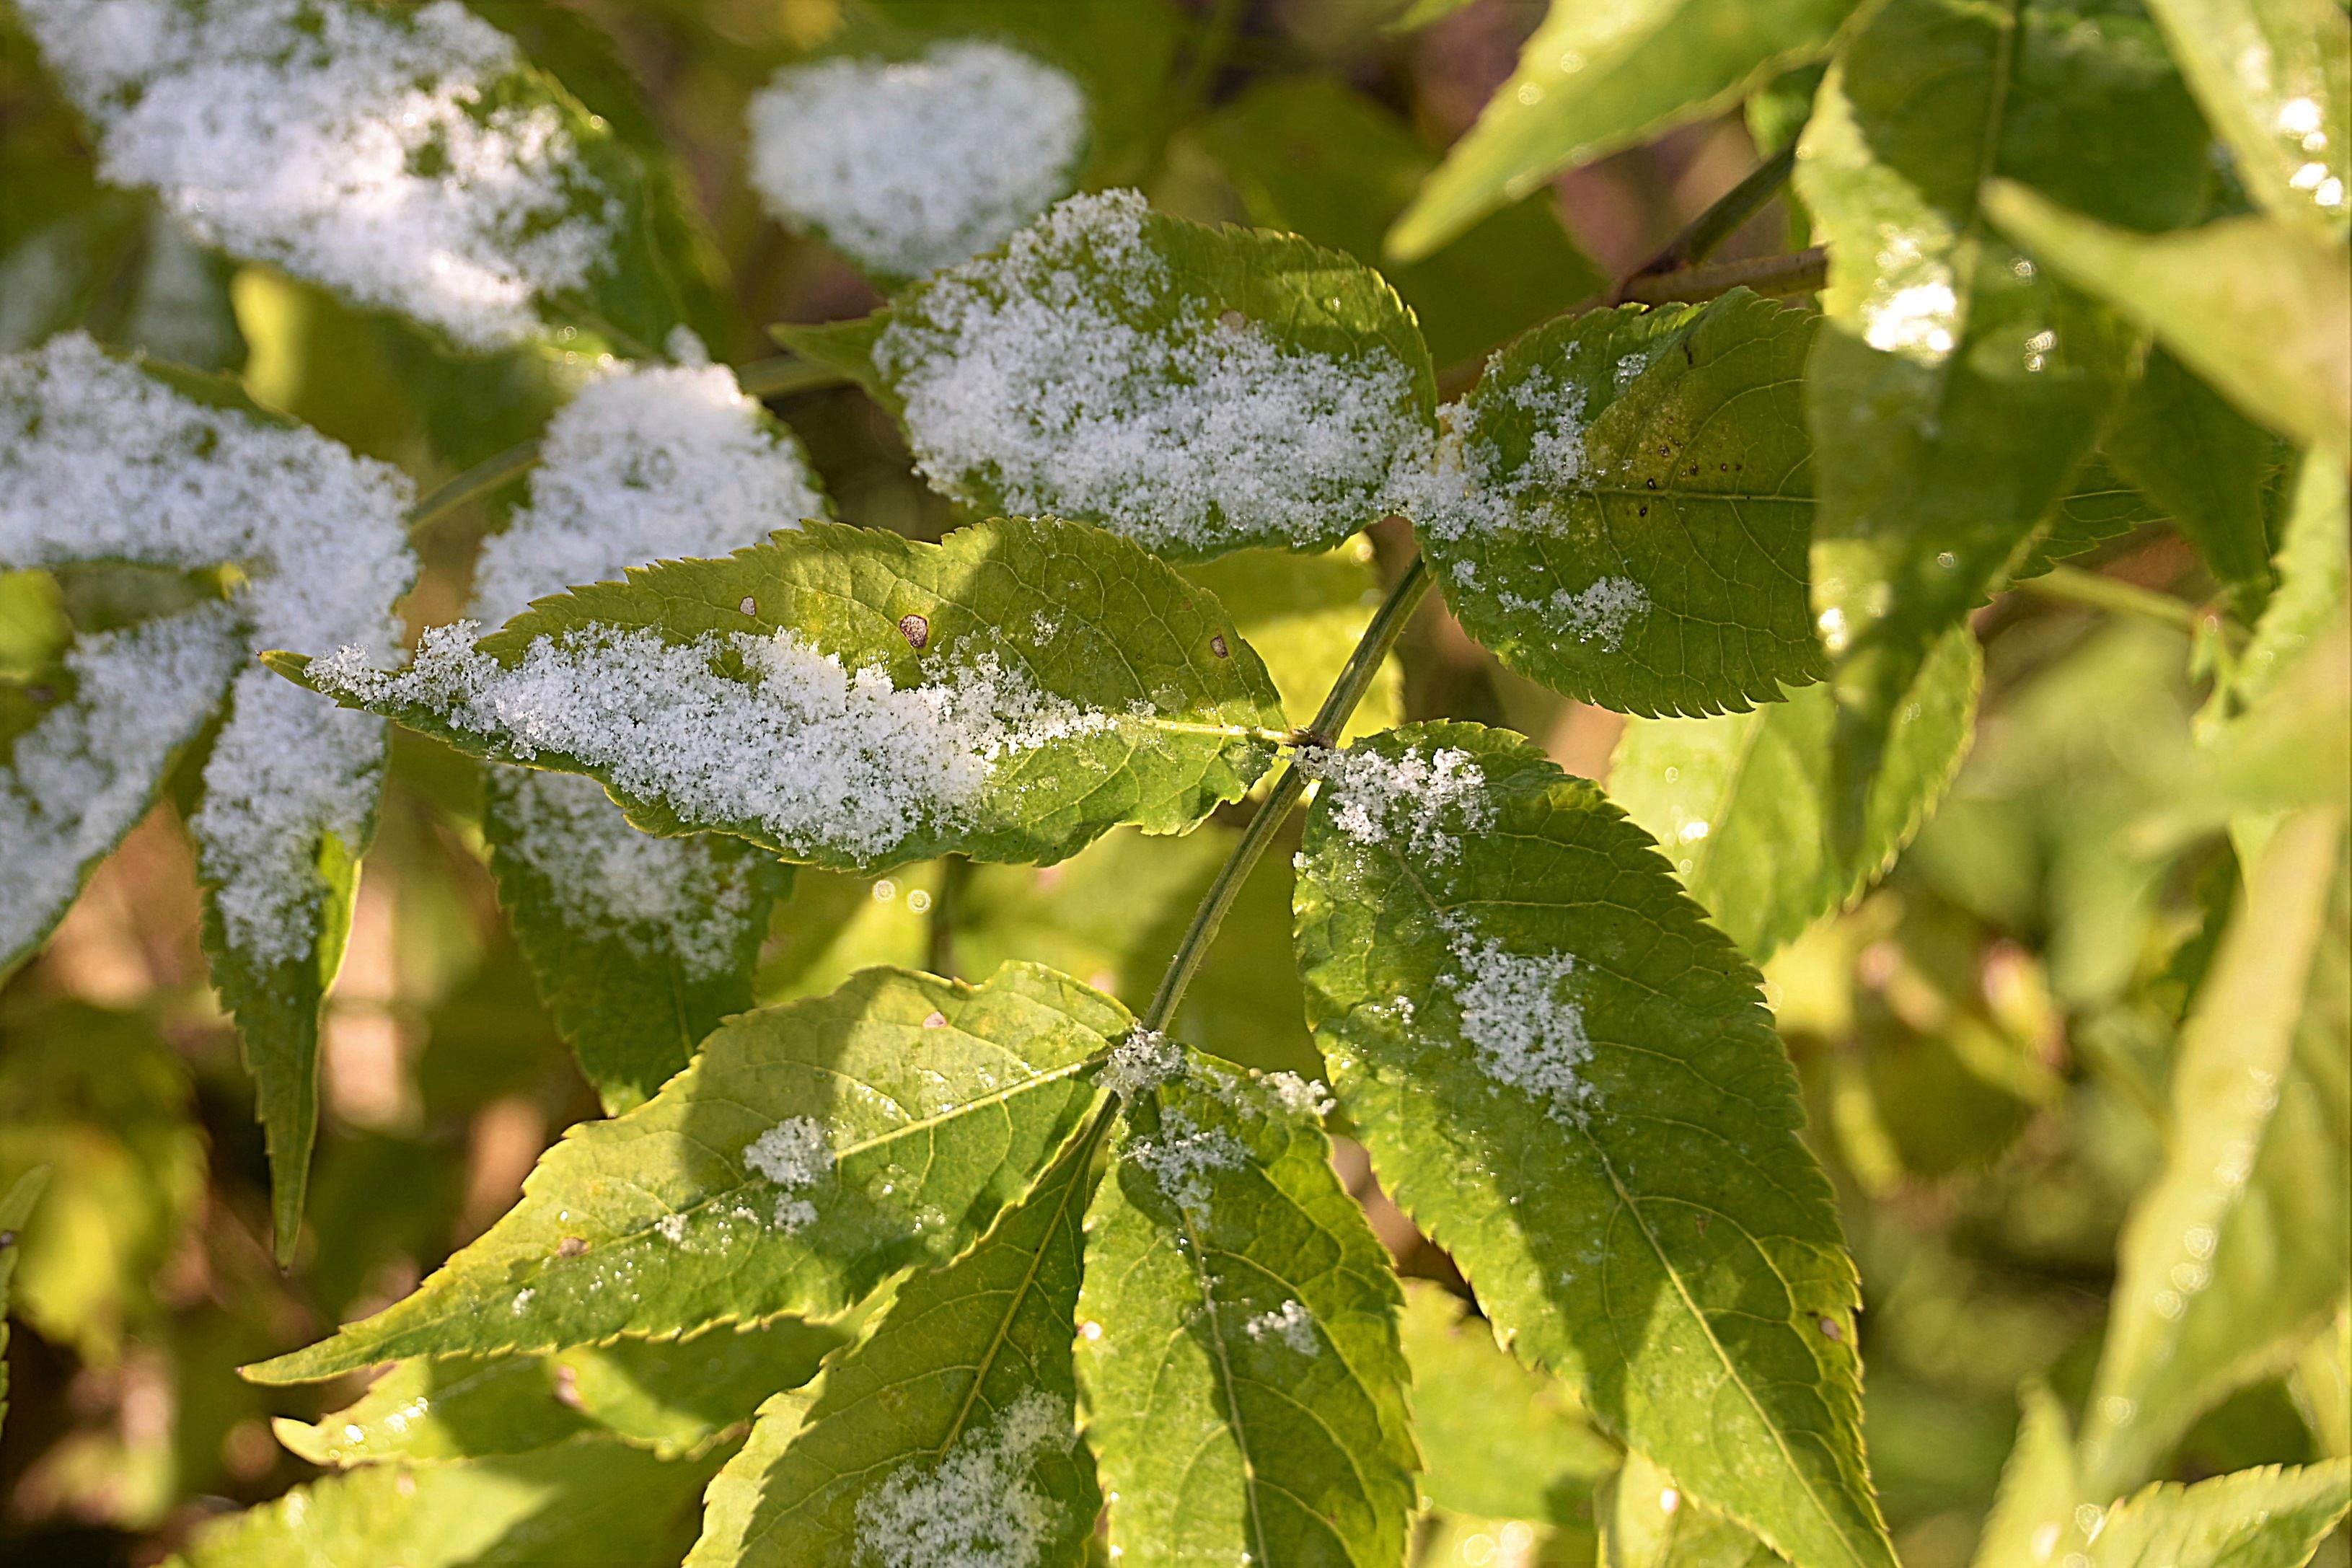
tree, branch, snow, plant, leaf, flower, frost, food, green, produce, snowy, shrub, deciduous, winter blast, flowering plant, woody plant, land plant, hollunderbl tter